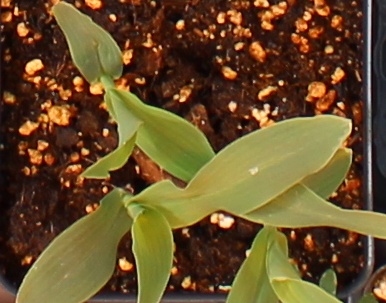
Label: Corn